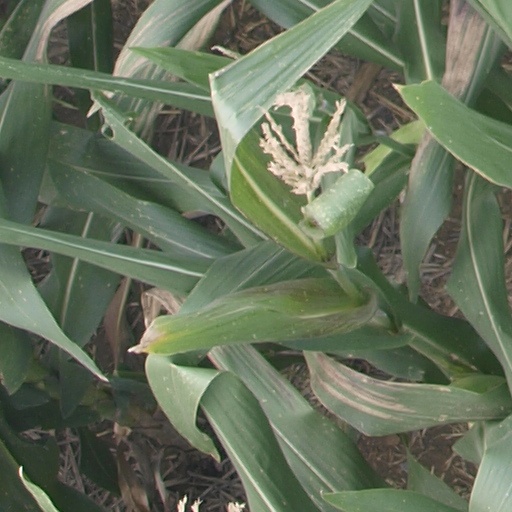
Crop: maize; corn